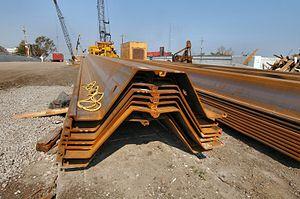
Une palplanche était une planche servant à consolider une galerie de mine afin d'éviter les éboulements.